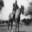
Label: horse